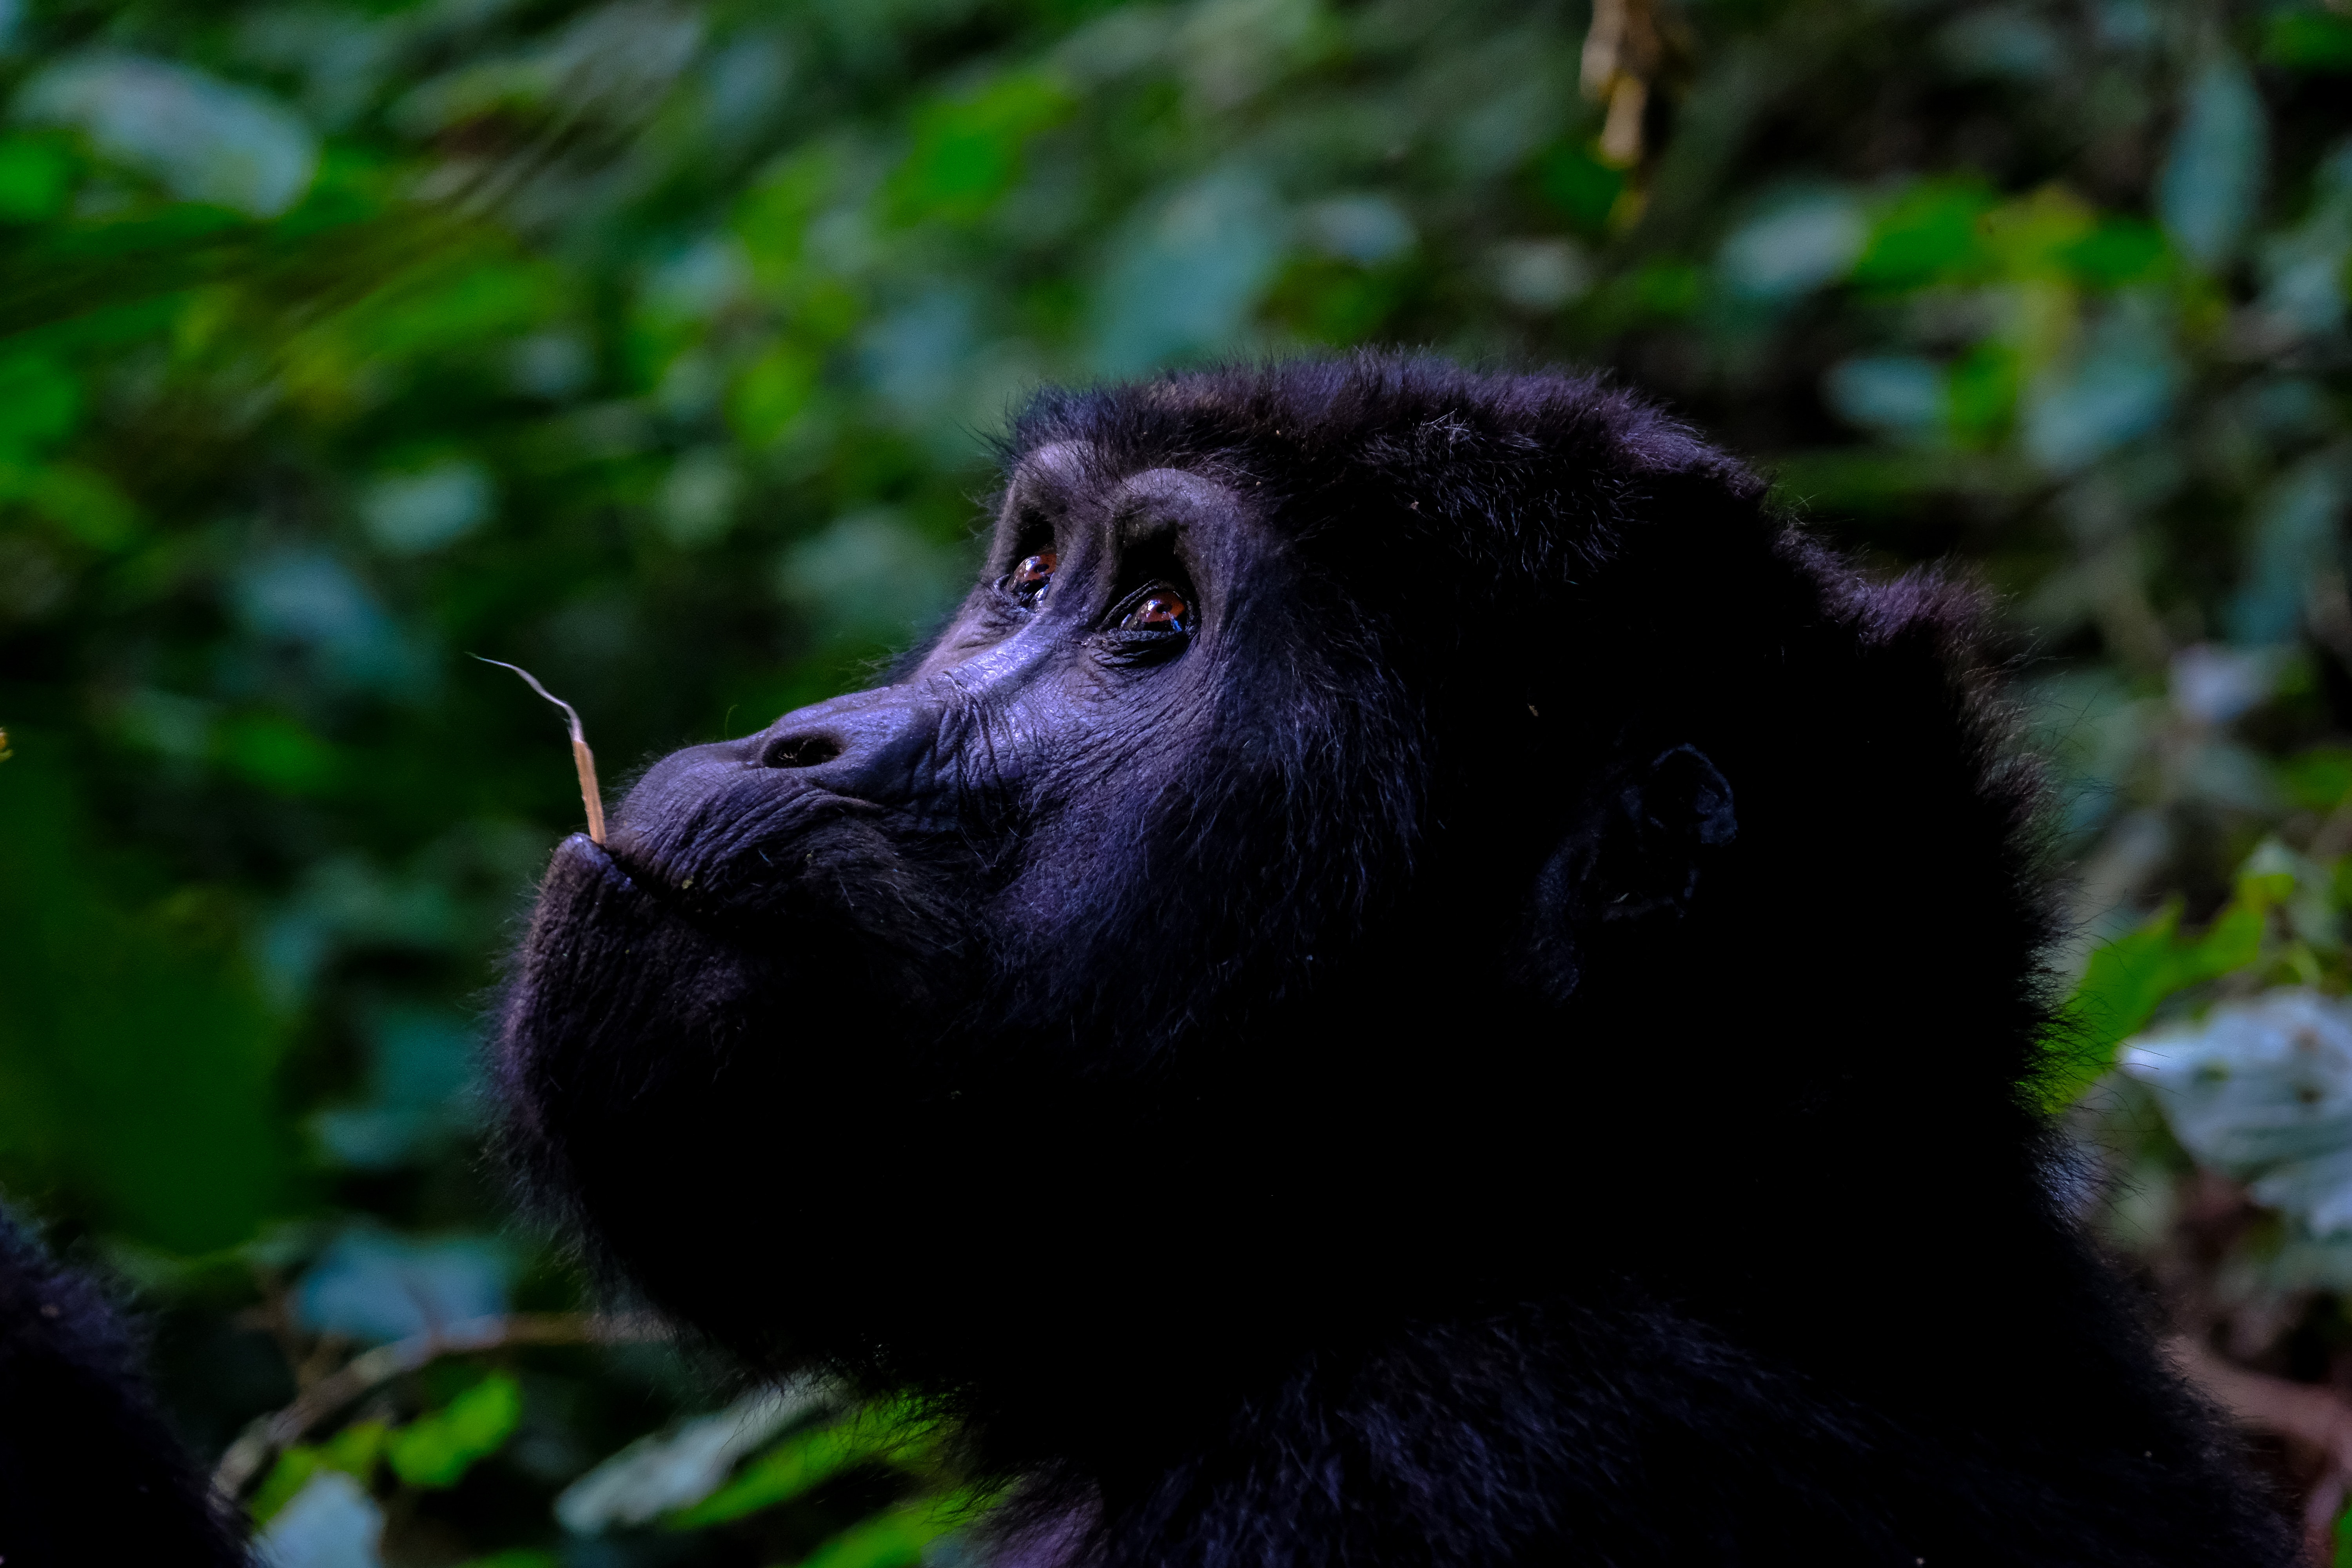
vertebrate, mammal, primate, nature reserve, common chimpanzee, terrestrial animal, wildlife, jungle, rainforest, forest, leaf, snout, organism, macaque, plant, national park